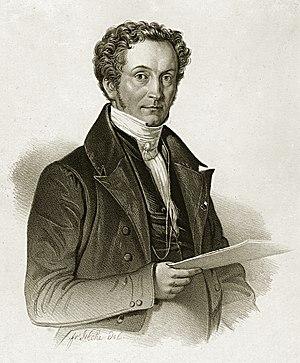
Ignaz Ritter von Rudhart, né le 11 mars 1790 à Weismain, dans l'électorat de Bavière, et décédé le 18 mai 1838 à Trieste, en royaume d'Illyrie, était un avocat, fonctionnaire et homme d'État bavarois. Il fut Premier ministre de Grèce sous le règne du roi Othon Iᵉʳ.